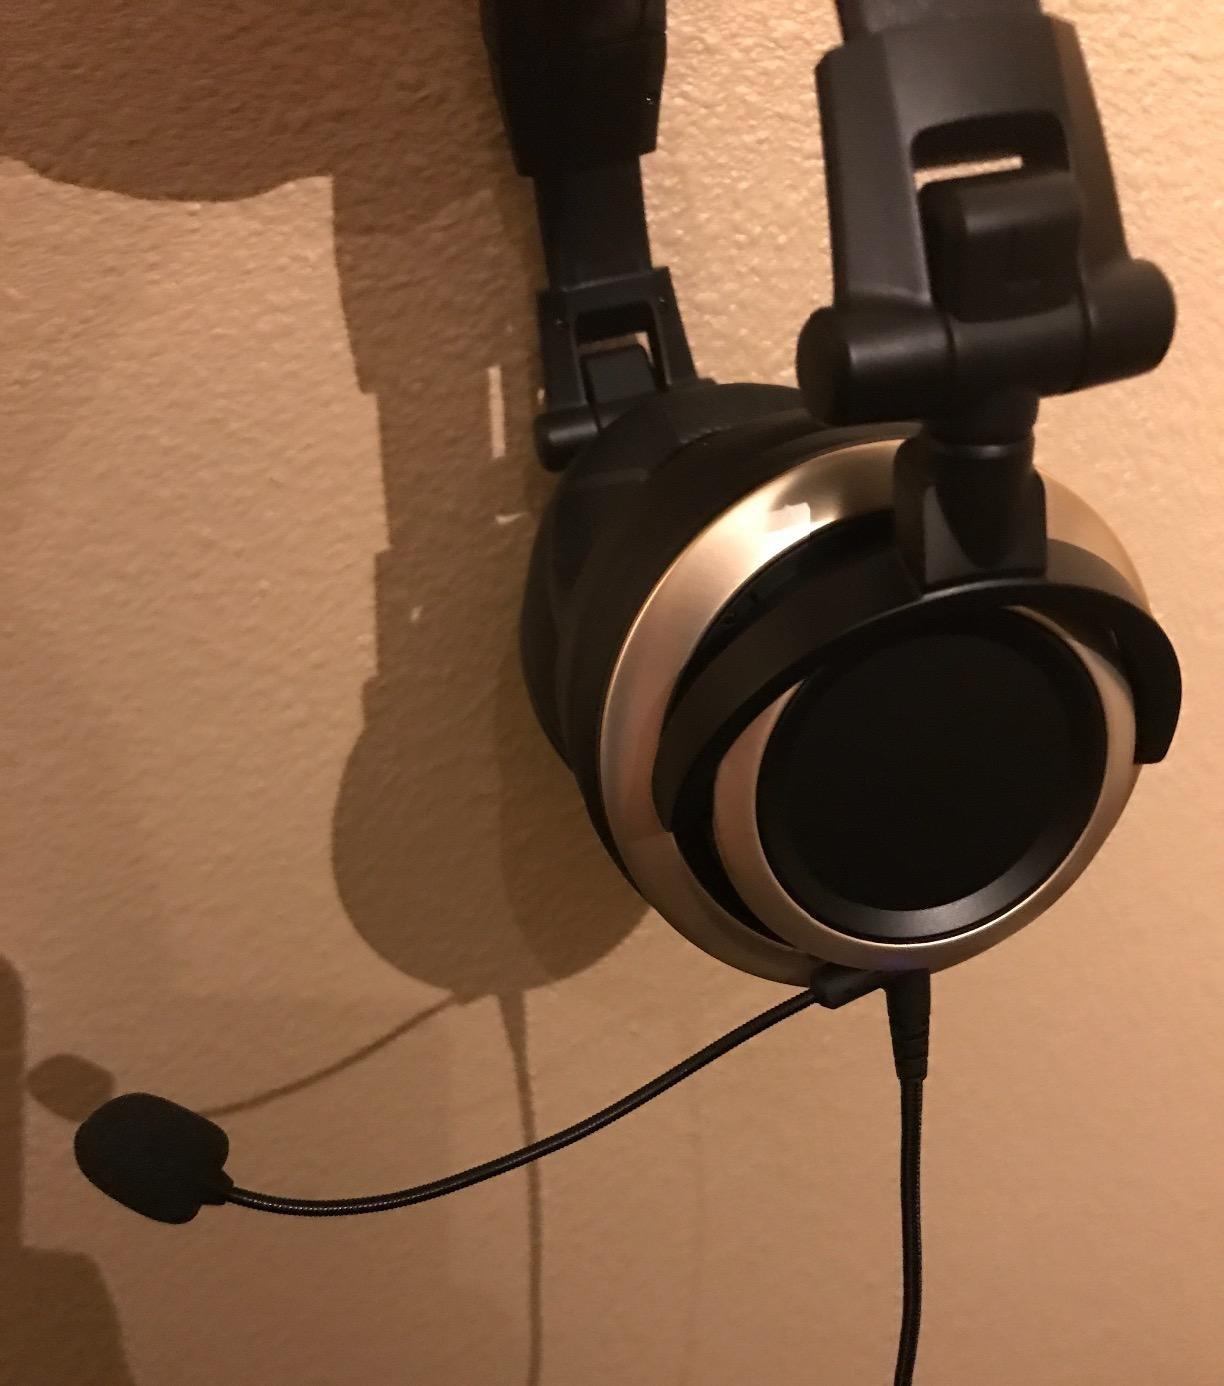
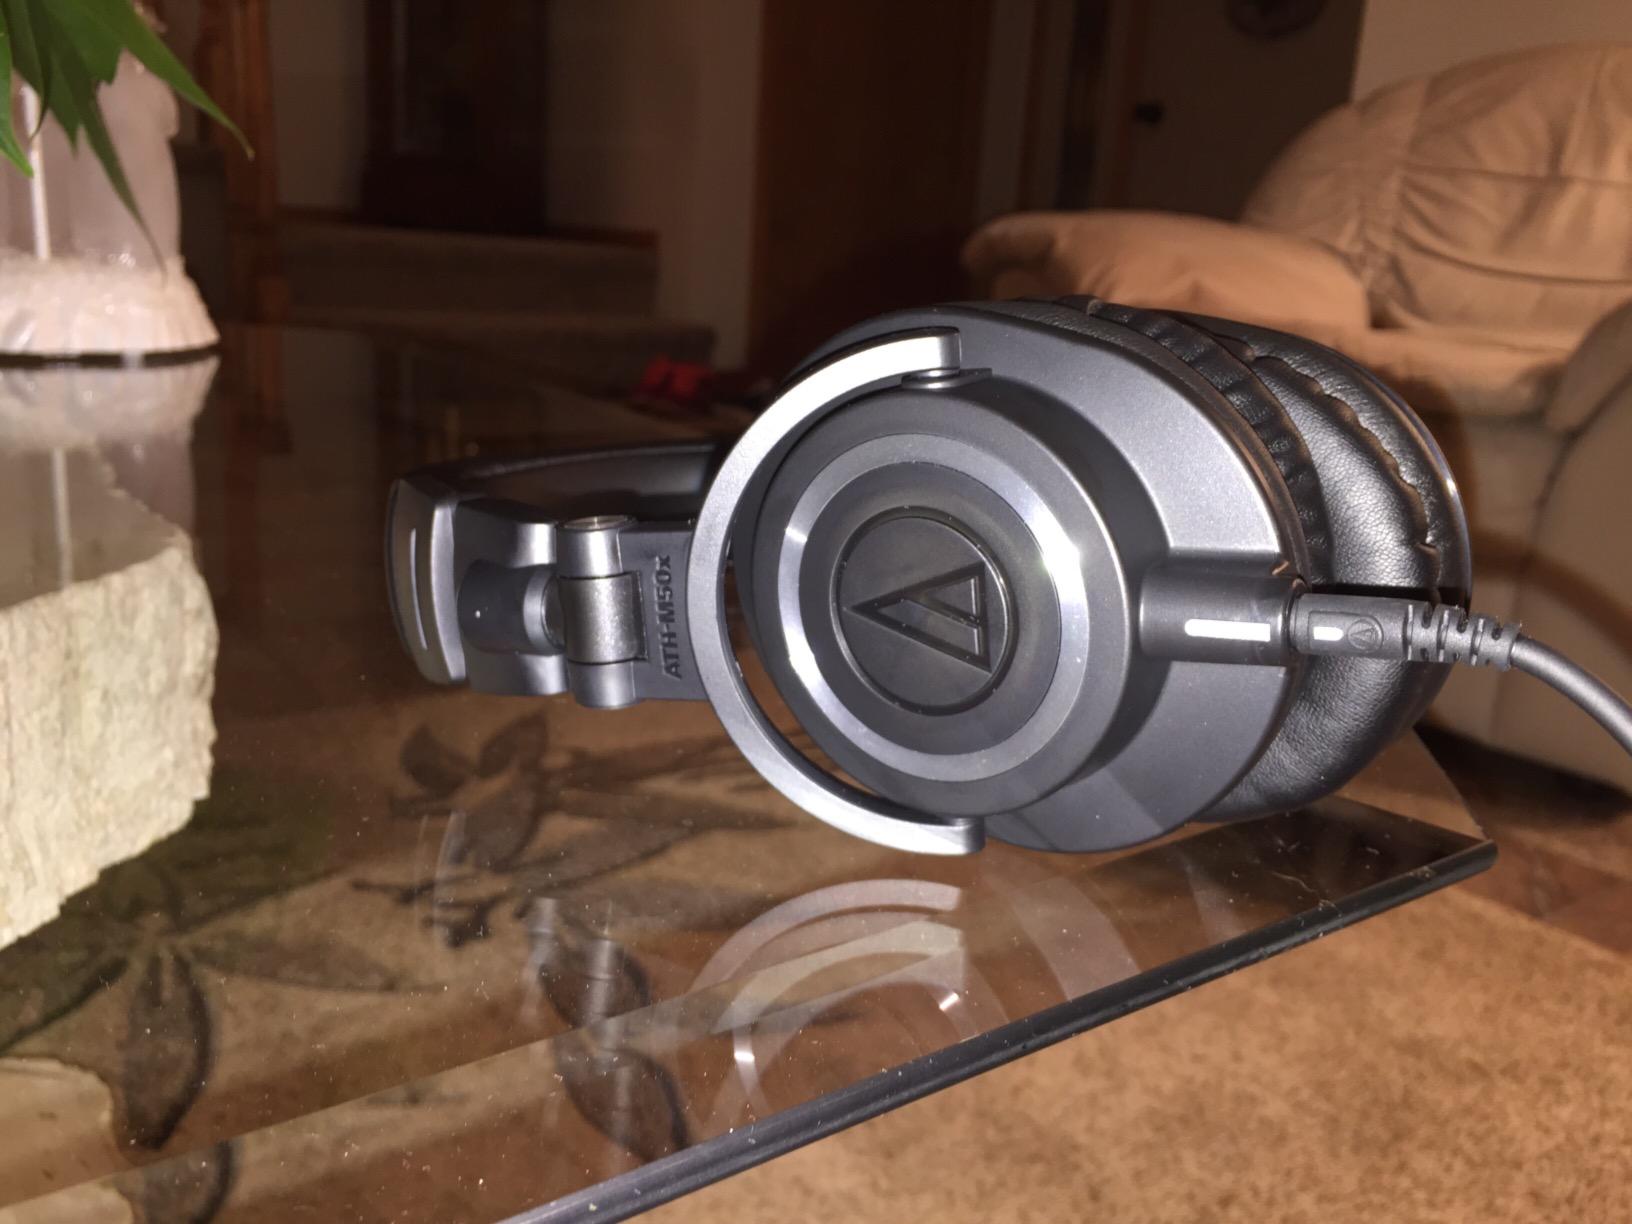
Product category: headphones
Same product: no